Tom Maidhc O'Flaherty

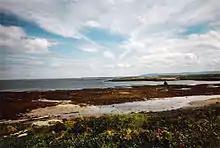
East beach of Inishmore, O'Flaherty's birthplace

Tom Maidhc O'Flaherty was born at Gort na gCapall in 1889, Inishmore, an island off the west coast of Ireland. His parents were Maidhc Ó Flaithearta, a well-known Irish nationalist, and Maggie Ganley. His brother was Liam O'Flaherty. His family, descendants of the Ó Flaithbertaigh family of Connemara, were not well off. The Irish language was widely spoken in the area, and the O'Flahertys spoke both English and Irish from the Gaeltacht. His sister was Bríd Ní Fhlatharta.